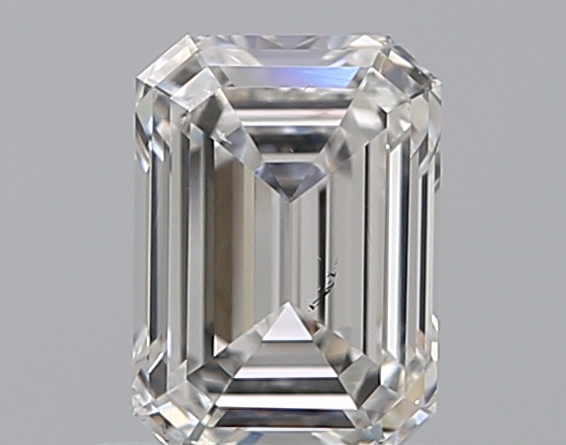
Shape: emerald
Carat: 0.7
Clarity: SI1
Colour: F
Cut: VG
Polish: EX
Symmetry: VG
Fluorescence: N
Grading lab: GIA
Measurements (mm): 6.03 x 4.33 x 2.75